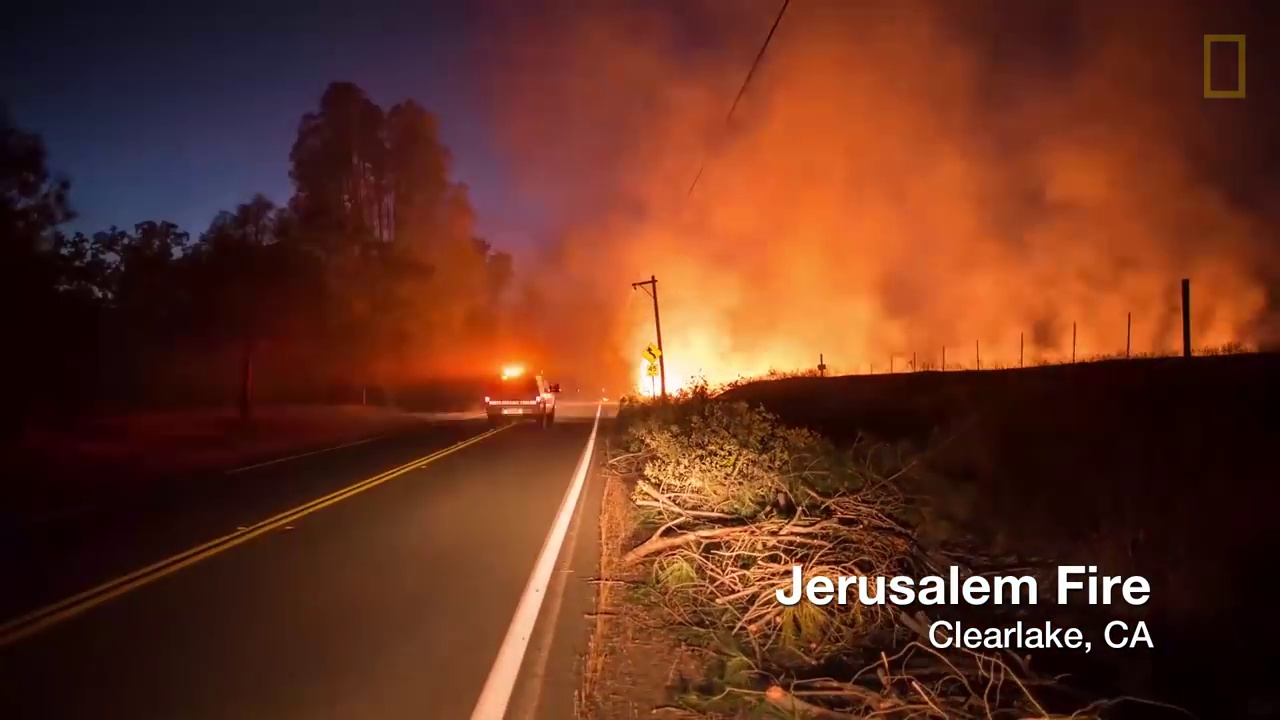
Fire: yes
Smoke: yes